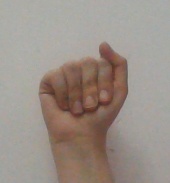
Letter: saad